Circularly disposed antenna array

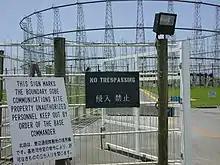
CDAA at US Navy Sobe Communications base, Yomitan, Okinawa, Japan

The FRD-10 at NSGA Hanza, Okinawa was the first installed, in 1962, followed by eleven additional arrays, with the last completed in 1964 at NRRF Imperial Beach, CA. (Silver Strand) which was demolished in 2014. Due to their immense size, the location of the Bondville array and the other post-war antenna arrays are clearly visible in high-resolution aerial photography now available on the internet.